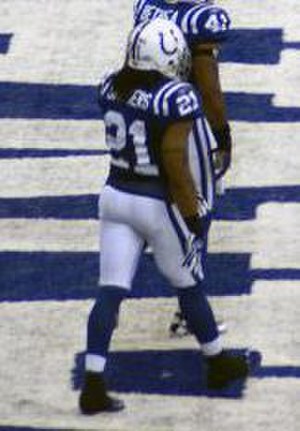
Bob Sanders
Bob Sanders, 2007
"Demond ""Bob"" Sanders er en tidligere amerikansk football-spiller, der spillede som safety for NFL-holdene San Diego Chargers og Indianapolis Colts. Hans karriere strakte sig fra 2004 til 2011.